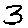
Label: 3